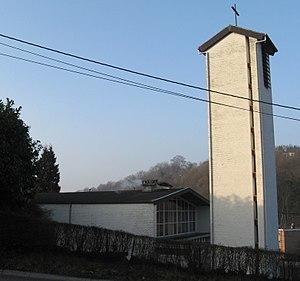
Eglise Vierge des Pauvres à Moulins-sous-Fléron, Beyne-Heusay
Le diocèse de Liège, dans la province de Liège en Belgique, compte 529 paroisses. Ces paroisses sont regroupées en unité pastorale, et certaines unités pastorales forment l'un des 17 doyennés.